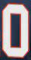
Number: 0